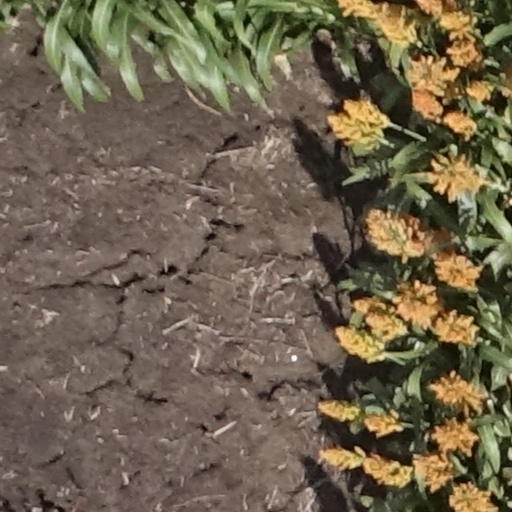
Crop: sorghum